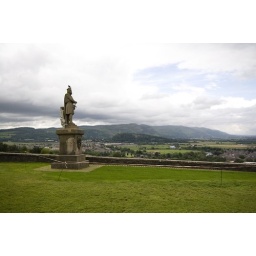
sterling castle looking over to the wallace monument